GWR 4900 Class 5972 Olton Hall

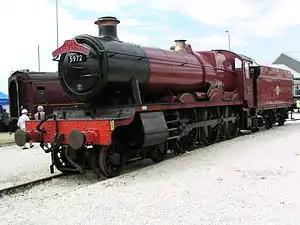
5972 "Olton Hall" at Doncaster Works in July 2003

5972 "Olton Hall" is a preserved Great Western Railway Hall class locomotive made famous for its role hauling the "Hogwarts Express" in the "Harry Potter" film series.